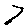
Label: 7